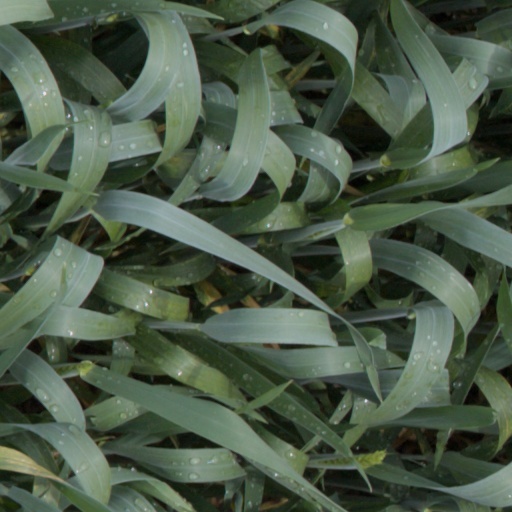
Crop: wheat